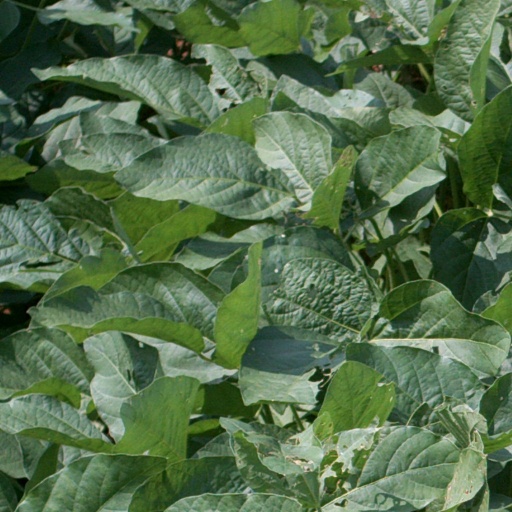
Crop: soybean